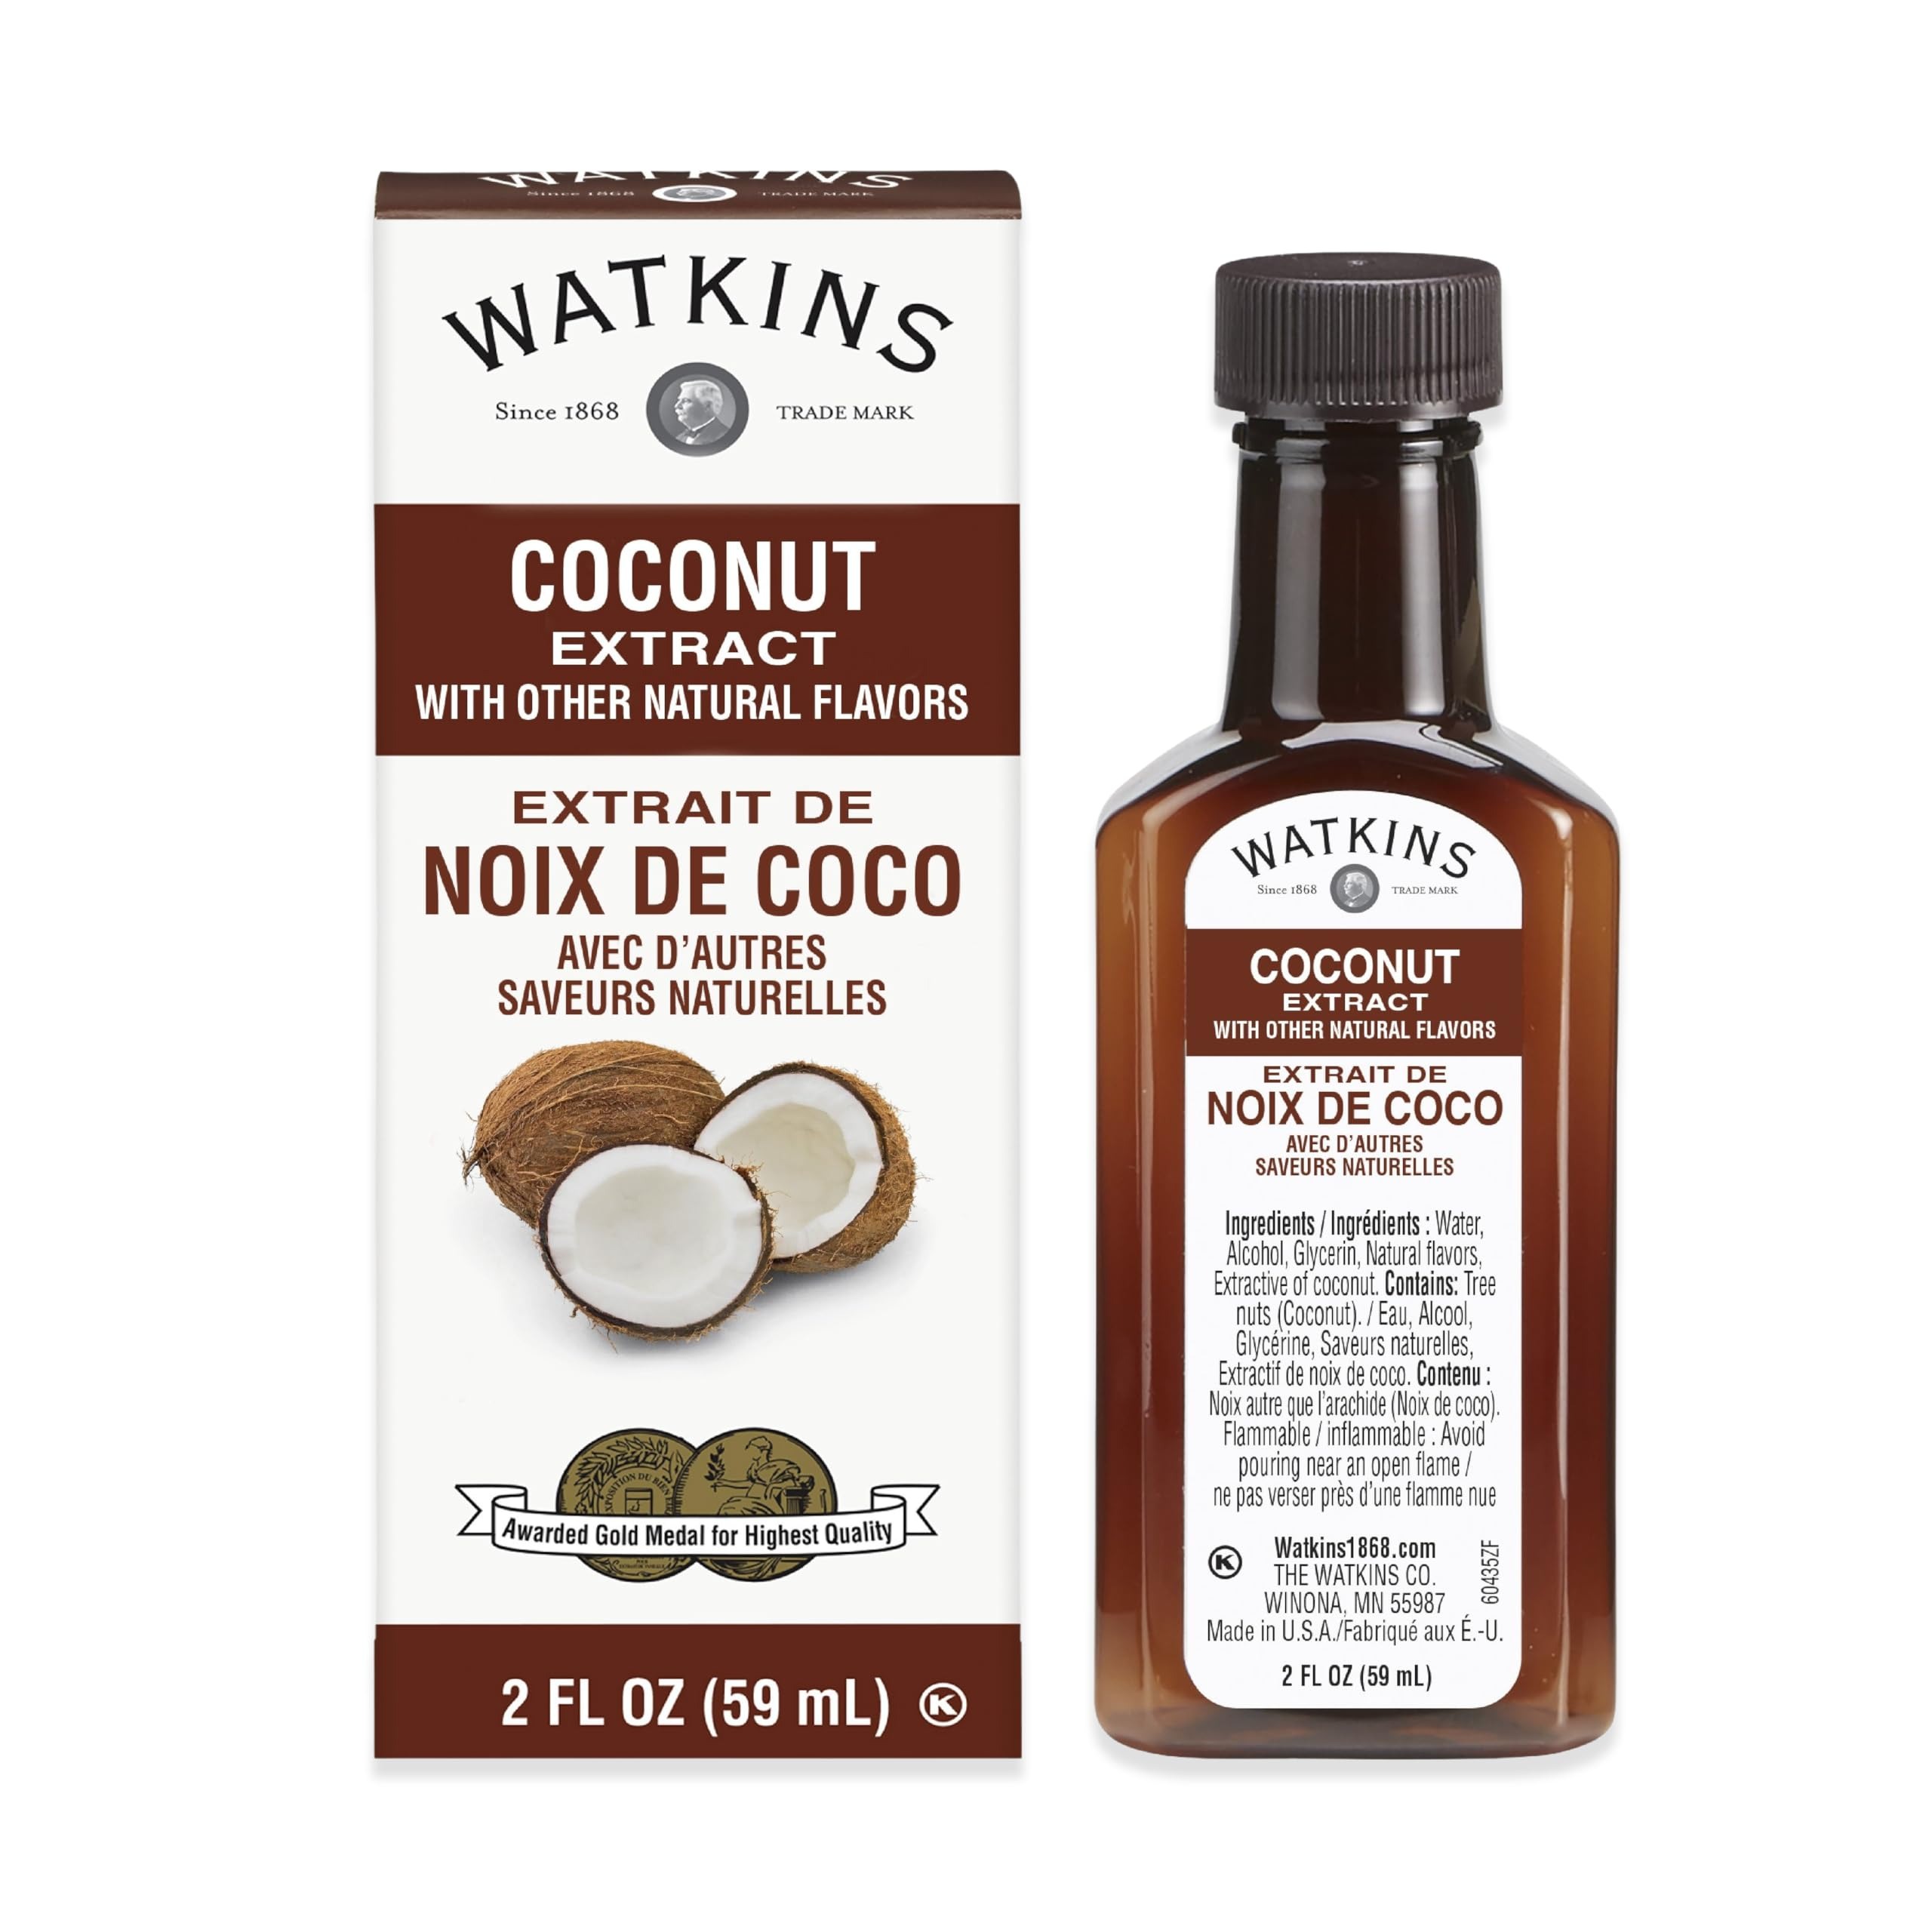
Item Name: Watkins Coconut Extract With Other Natural Flavors, Kosher, 2 Fl. Oz. Bottle, 1-Pack
Bullet Point 1: Perfect for baking, flavoring drinks and more!
Bullet Point 2: Ingredients all naturally derived
Bullet Point 3: No Artificial Colors or Flavors
Bullet Point 4: Non-GMO, Gluten Free, Corn Syrup Free, Kosher
Bullet Point 5: Crafted in the USA
Value: 12.0
Unit: Ounce

Price: 9.75